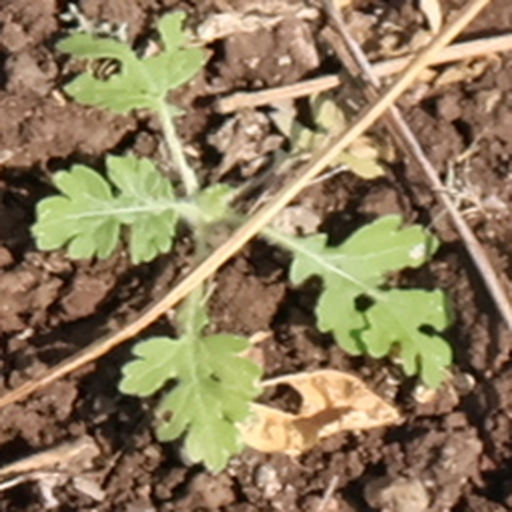
Weed species: Gajar_gavat_(Parthenium hysterophorus)